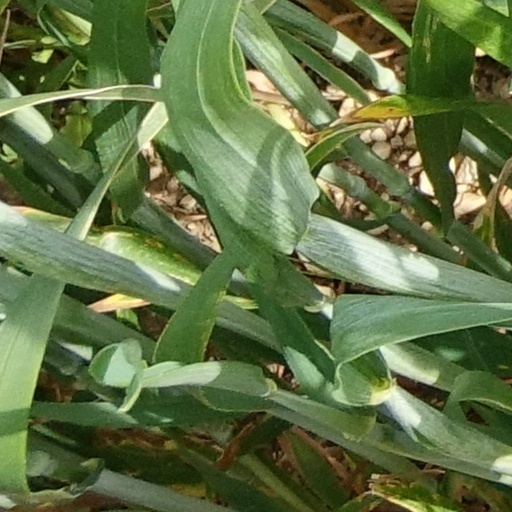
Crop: wheat